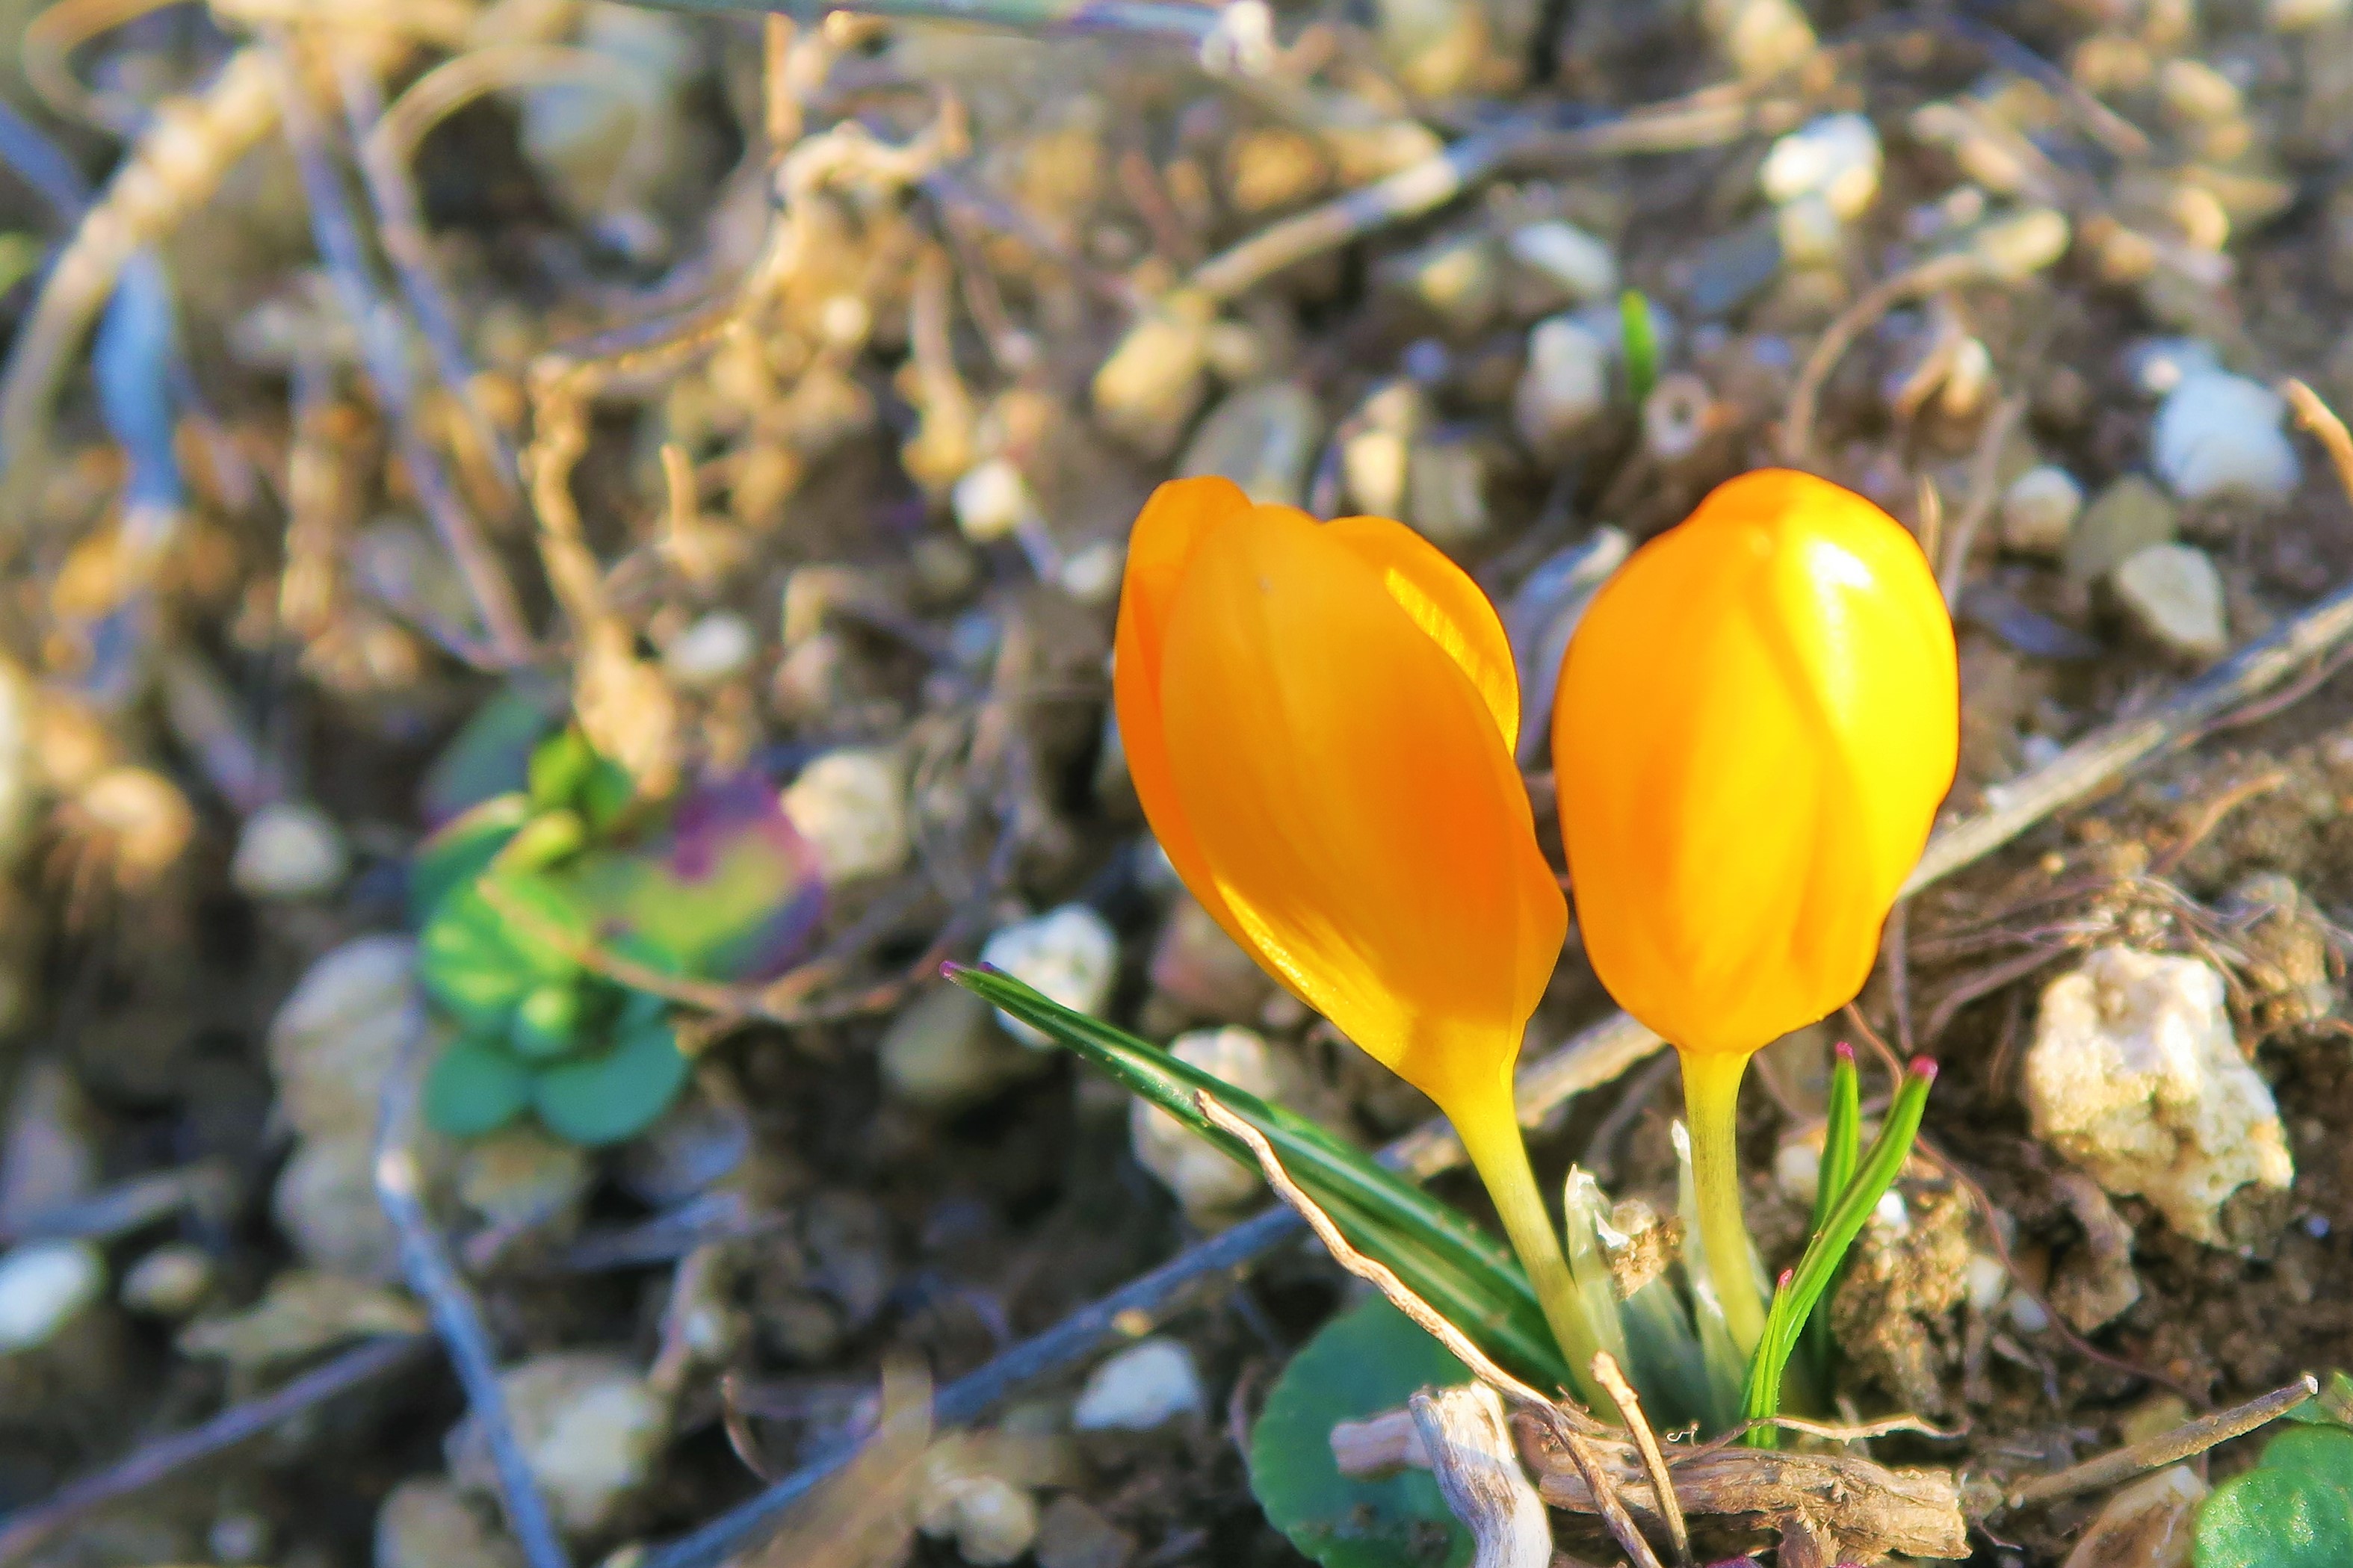
flower, spring, nature, land, plant, color, beautiful, forest, spring crocus, yellow, crocus, botany, snow crocus, flowering plant, tulip, iris family, soil, petal, wildflower, perennial plant